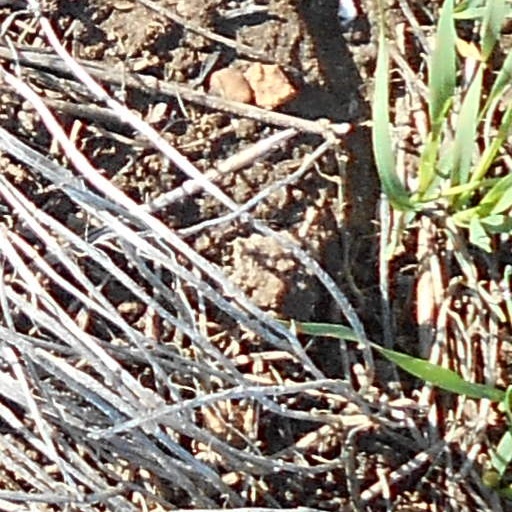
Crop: wheat